Juan Formell

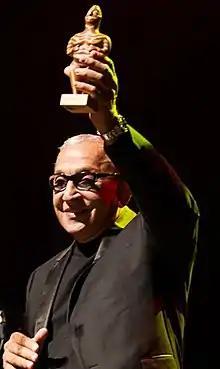
Juan Formell in 2013.

Juan Climaco Formell Cortina (2 August 1942 – 1 May 2014) was a Cuban bassist, composer, and arranger, best known as the director of Los Van Van. He was a creator of popular danceable music and credited with bringing electronic instrumentation into the Cuban musical form.